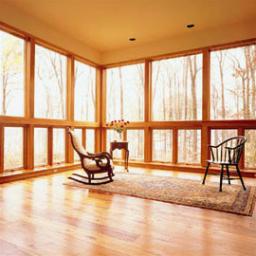
Room type: livingroom